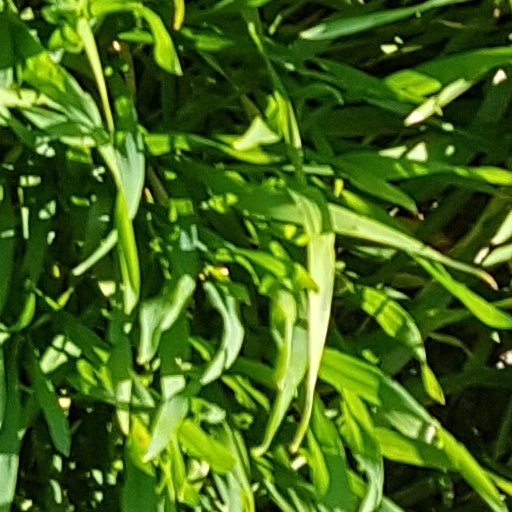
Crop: wheat